Grant Medical College and Sir JJ Group of Hospitals

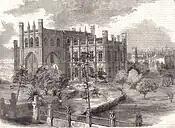
Grant Medical College in the "Illustrated London News", 8 October 1859, print from a photograph by H. Hinton.

The first professors of Grant Medical College were Charles Morehead, M.D., FRCS, Professor of the Institute of Practice of Medicine, Dr. John Peet, M.D., FRCS, Professor of Anatomy and Surgery and Dr. Herbert John Giraud, M.D., Professor of Chemistry and Materia Medica.